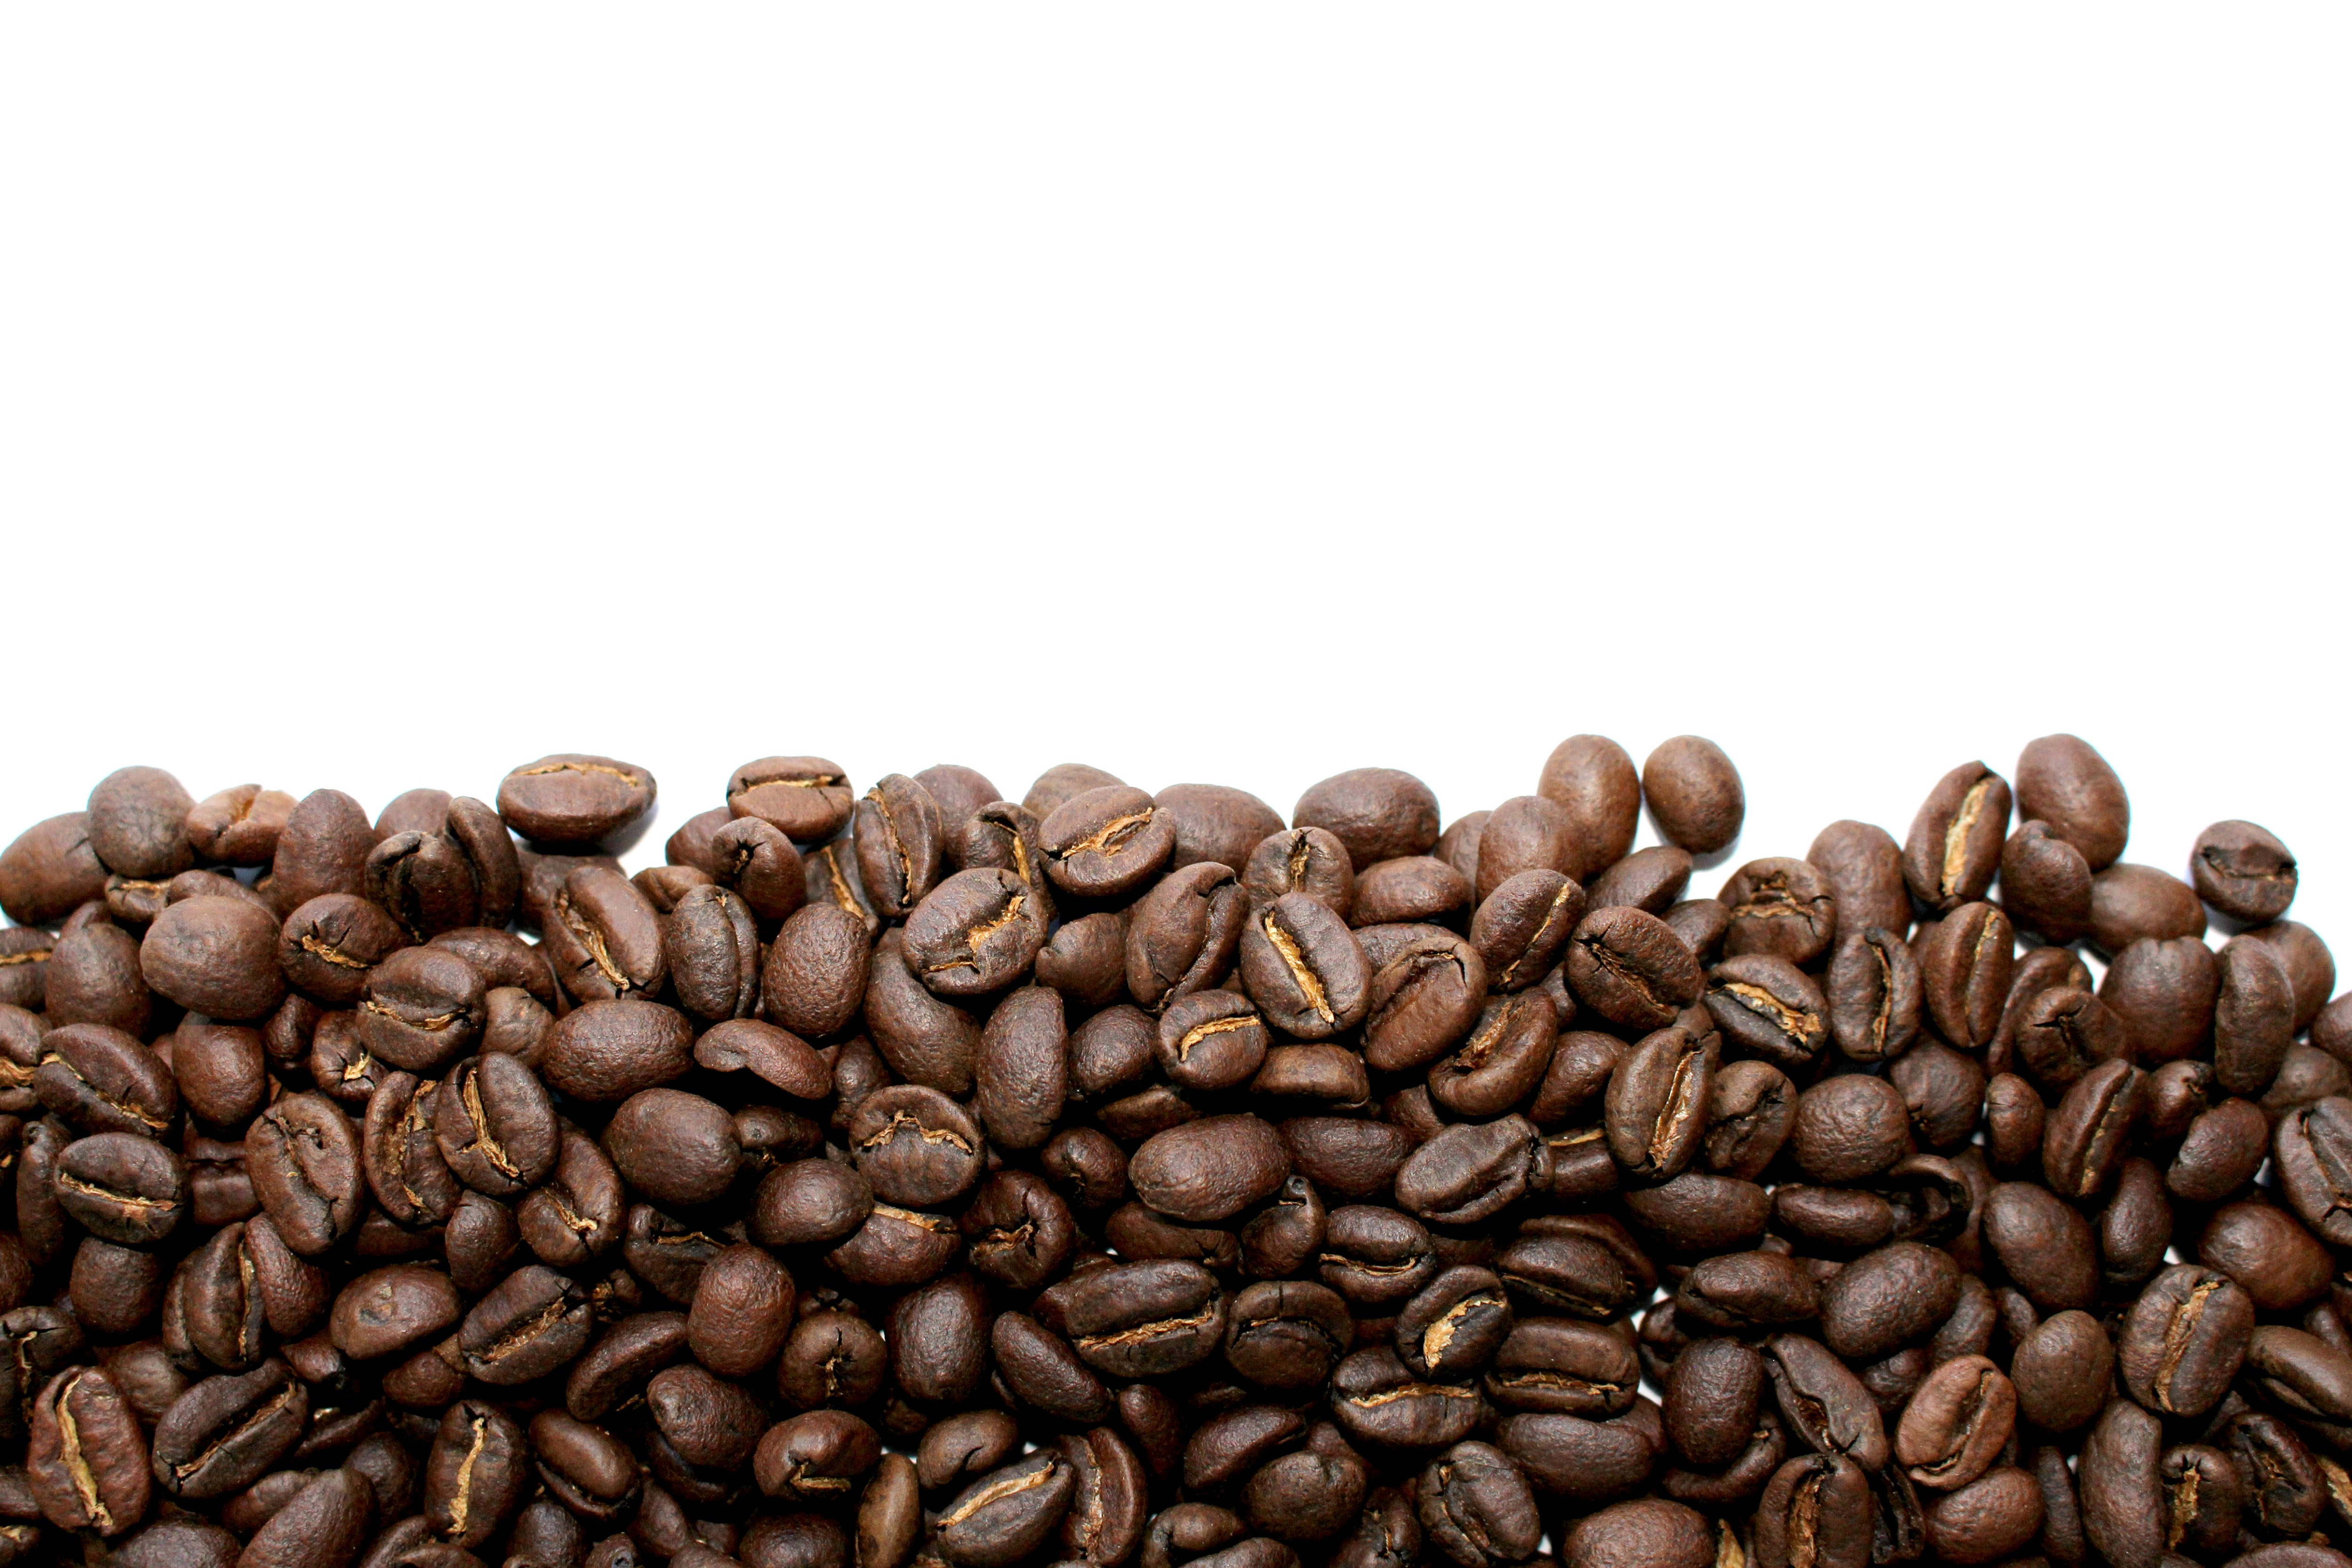
caffeine, Single origin coffee, jamaican blue mountain coffee, Java coffee, Kapeng barako, kona coffee, brown, bean, instant coffee, food, coffee, superfood, stimulant, plant, cocoa bean, drink, seed, vegetable, kopi luwak